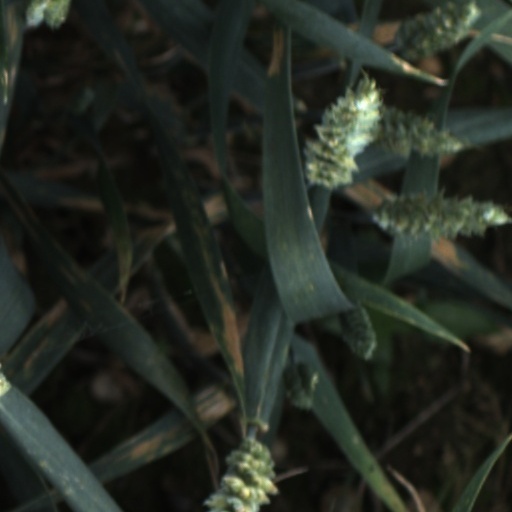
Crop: wheat